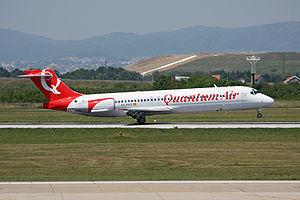
Le Boeing 717 est un avion de ligne construit par la société Boeing. Il s'agissait du plus petit appareil de sa gamme. Lancé en 1995 sous le nom de MD-95, c'était le dernier vestige de la marque McDonnell Douglas, rachetée par Boeing en 1997. À l'origine, le numéro 717 est attribuée à l'avion ravitailleur KC-135 et ses dérivés ; toutefois, n'étant pas utilisée, elle revient au MD-95.